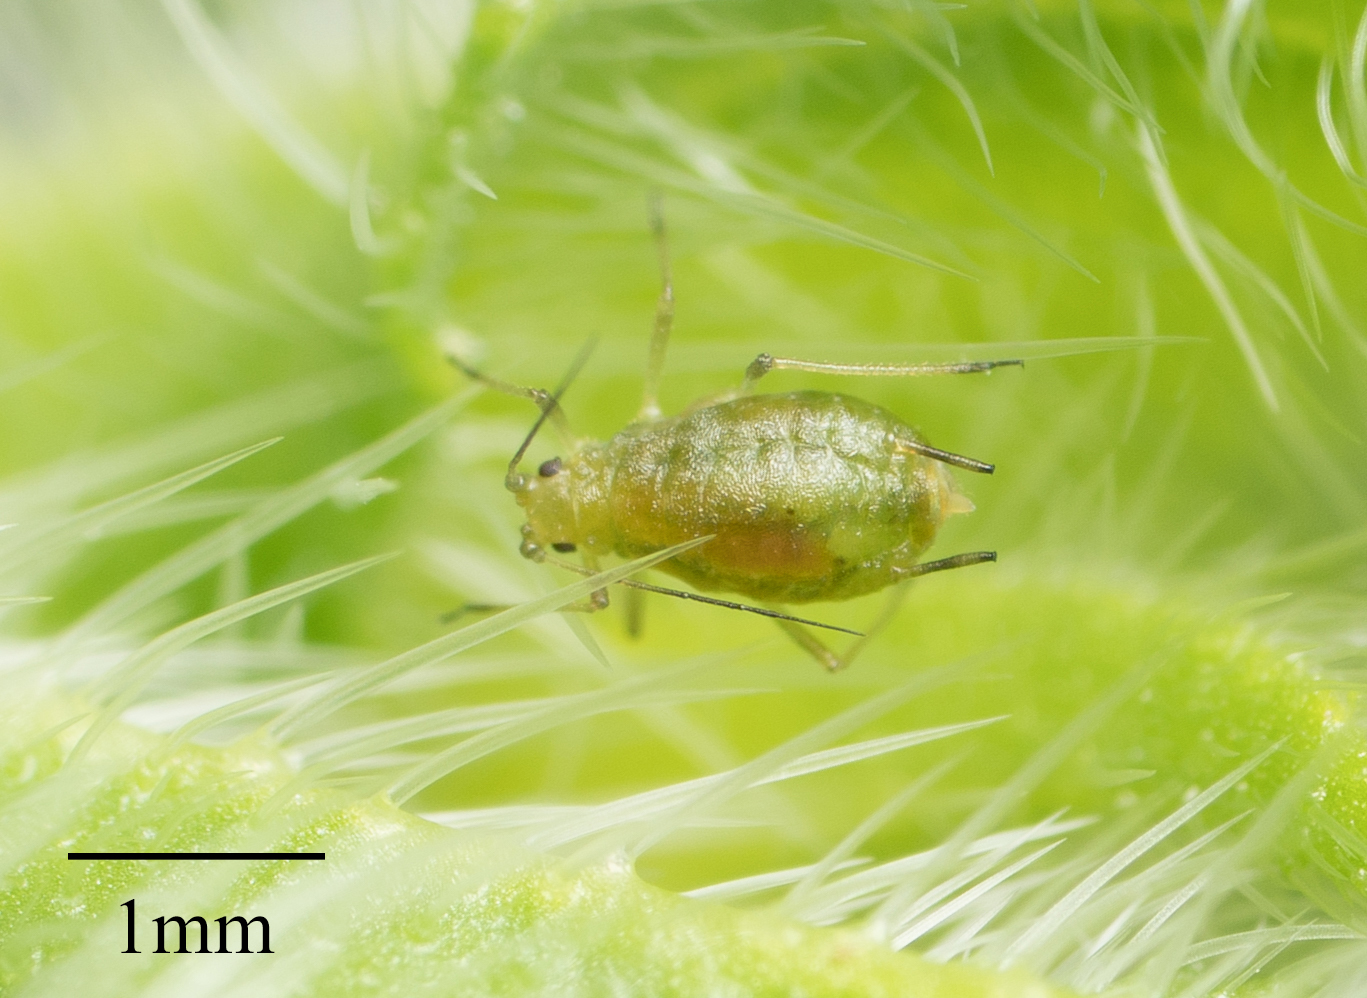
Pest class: green_peach_aphid